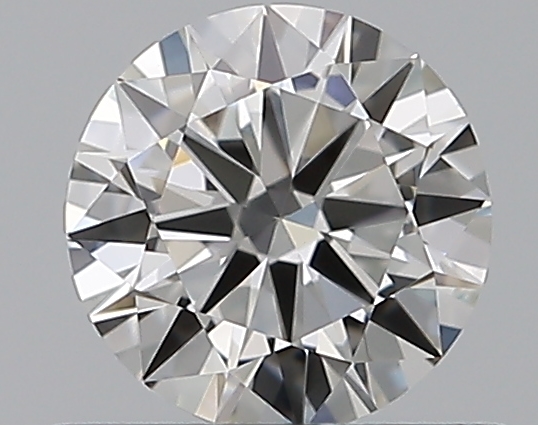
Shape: round
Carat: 0.5
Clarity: VS1
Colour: H
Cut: GD
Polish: EX
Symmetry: GD
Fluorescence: N
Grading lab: GIA
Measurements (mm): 5.11 x 5.16 x 3.03